The Tell-Tale Heart (1953 American film)

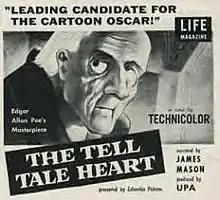
Promotional poster

The Tell-Tale Heart is a 1953 American animated psychological horror short film produced by UPA, directed by Ted Parmelee, and narrated by James Mason. The screenplay by Bill Scott and Fred Grable is based on the 1843 short story of the same name by Edgar Allan Poe. The British Board of Film Censors made this the first cartoon to receive an adults-only X certificate in the United Kingdom.